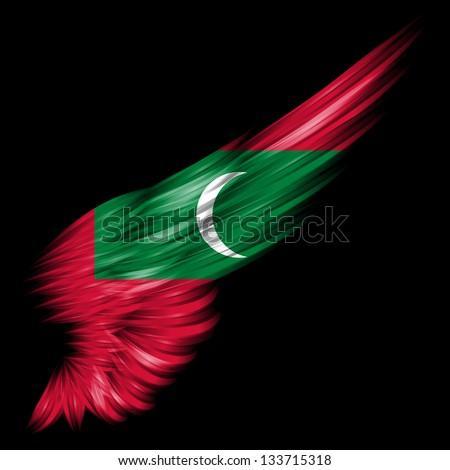
the flag on wing with black background